Maître de Chaource

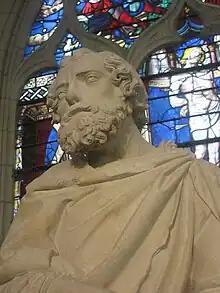
St Peter in Saint Pouange.

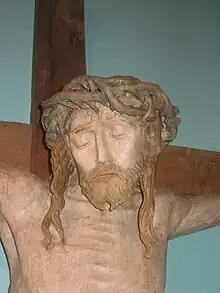
Depiction of Christ on the Cross at Fueges

Arnhold attributes this work to the Maître de Chaource for stylistic reasons and sees similarities with the work in Mailly-le-Camp. He dates the work to 1520. He also writes that carvings of Christ on the Cross in the Musée des Beaux Arts